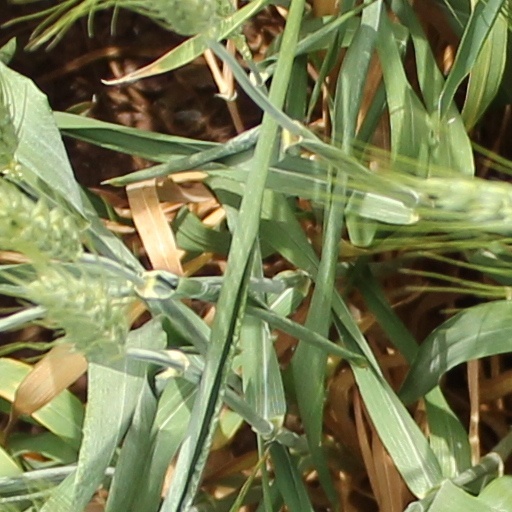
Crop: wheat